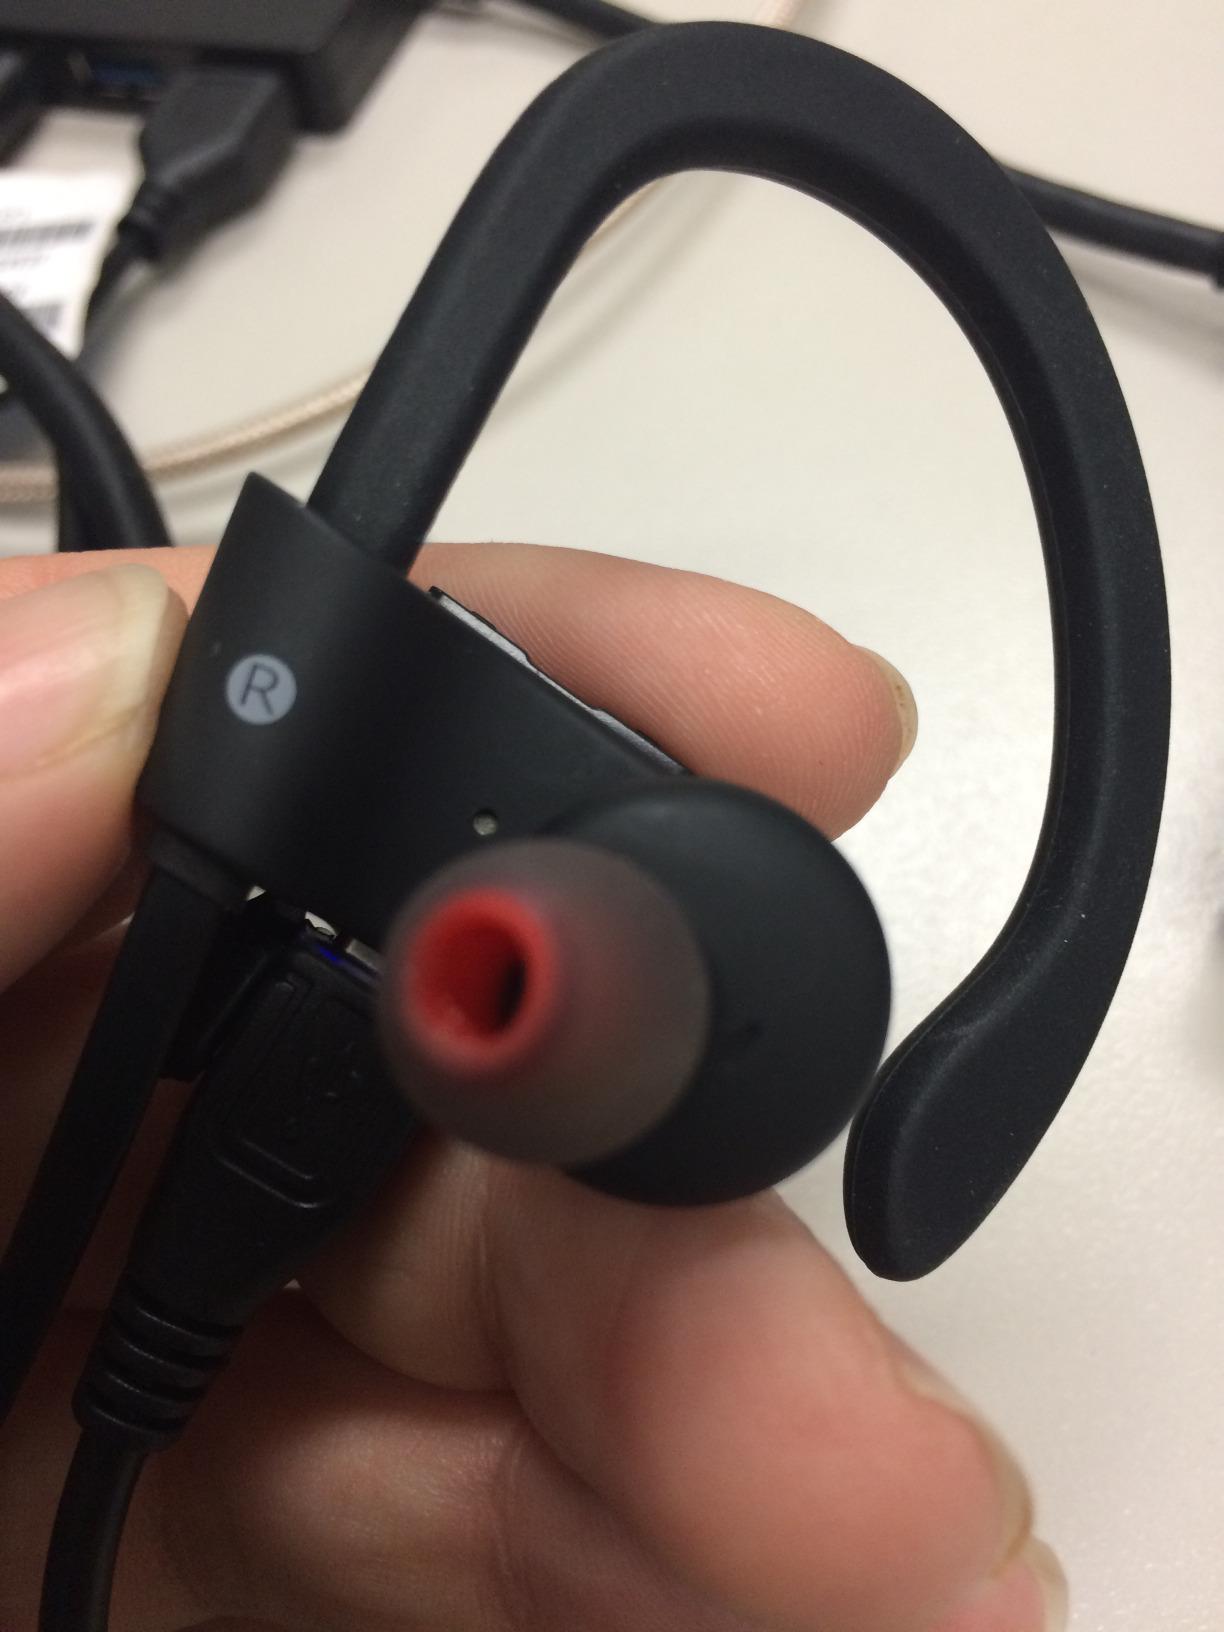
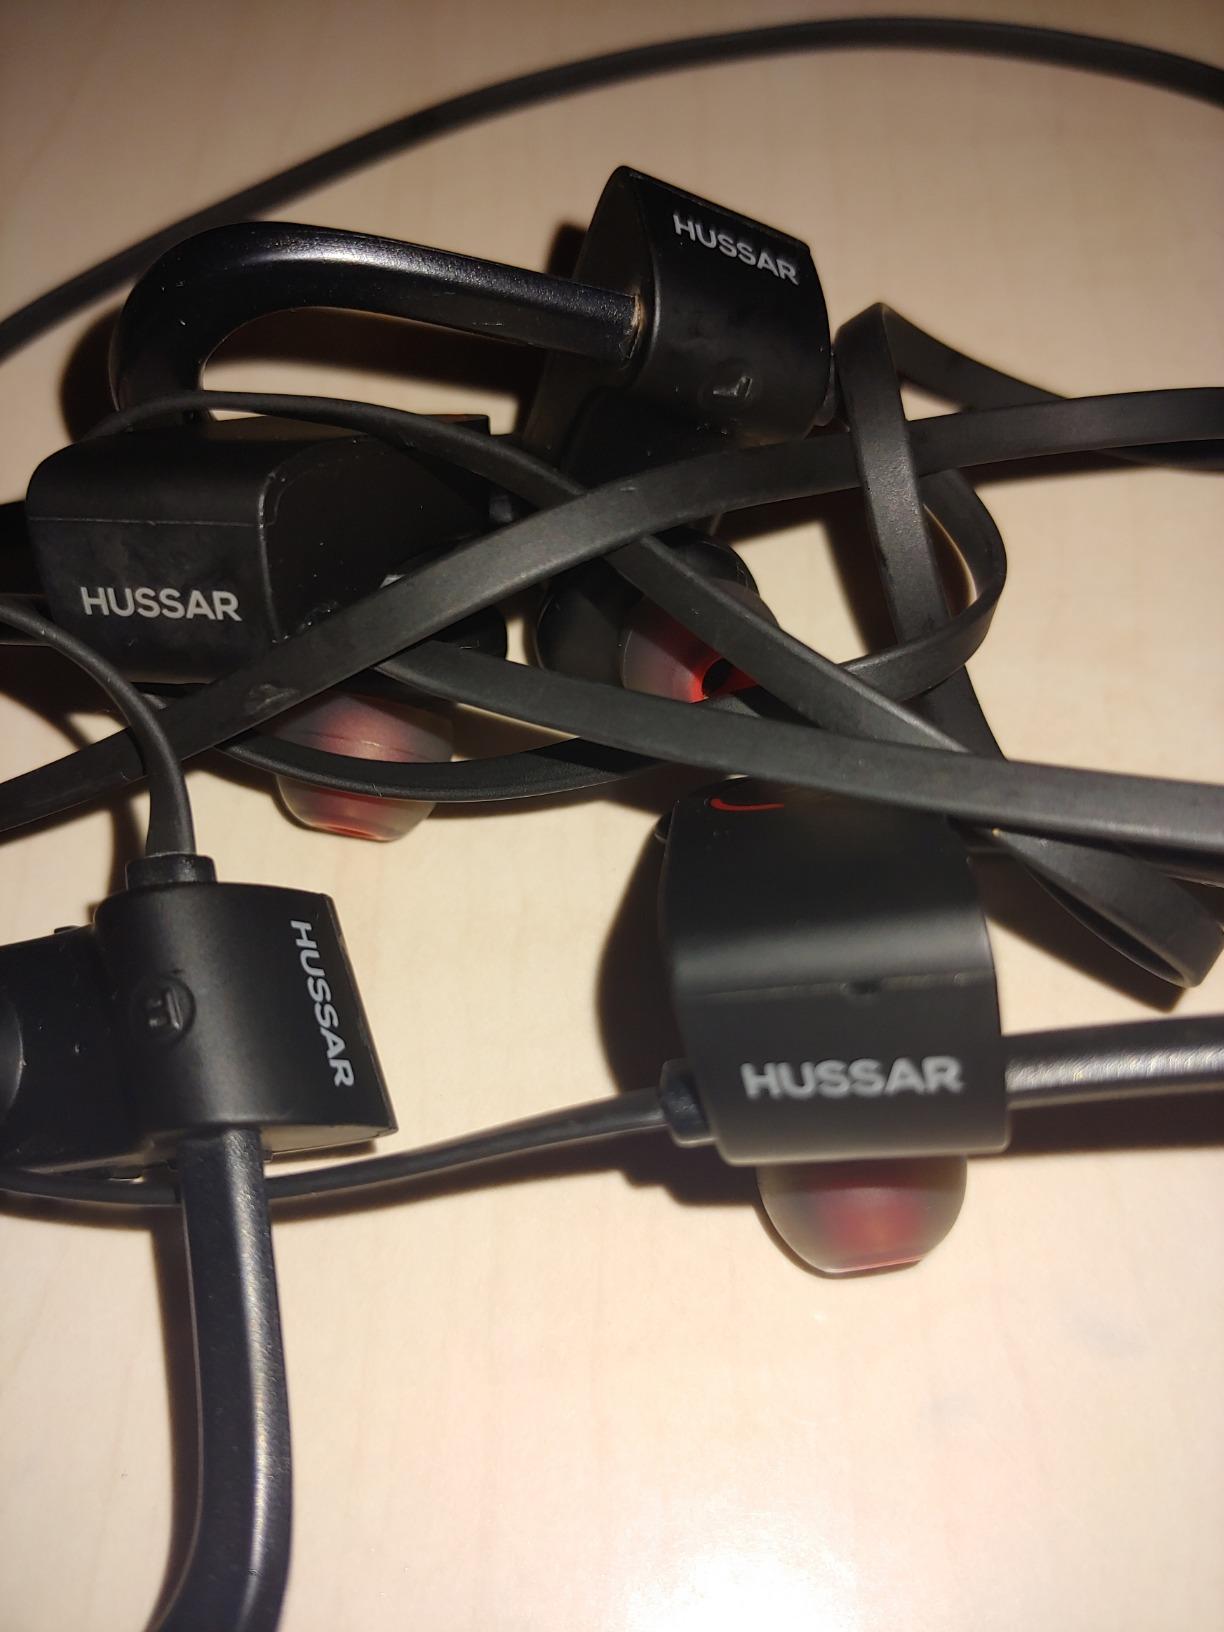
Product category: headphones
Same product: yes